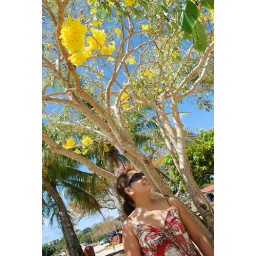
and still, under the yellow tree